Metal Gear Solid 2: Sons of Liberty

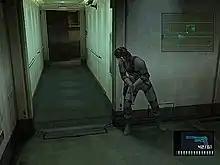
Solid Snake takes cover and peeks around a corner in the Tanker chapter.

"Metal Gear Solid 2" carries the subtitle of "Tactical Espionage Action," and most of the game involves the protagonist sneaking around to avoid being seen by the enemies. Most fundamental is the broader range of skills offered to the player. The first-person aiming mode allows players to target specific points in the game, greatly expanding tactical options; guards can be blinded by steam, distracted by a flying piece of fruit or hit in weak spots. Players can walk slowly, allowing them to sneak over noisy flooring without making a sound, or hang off walkways to slip past below guards' feet. The corner-press move from "Metal Gear Solid", which allowed players a sneak peek around the next bend is expanded to allow players to fire from cover. Other abilities included leaping over and hanging off of railings, opening and hiding in storage lockers, and sneaking up behind enemies to hold them at gunpoint for items and ammunition. Players can shoot out the enemy's radio, so they are unable to communicate with others on their team. The environment also has a more significant impact on the stealth gameplay, taking into account factors such as weather, smell, atmosphere, and temperature.